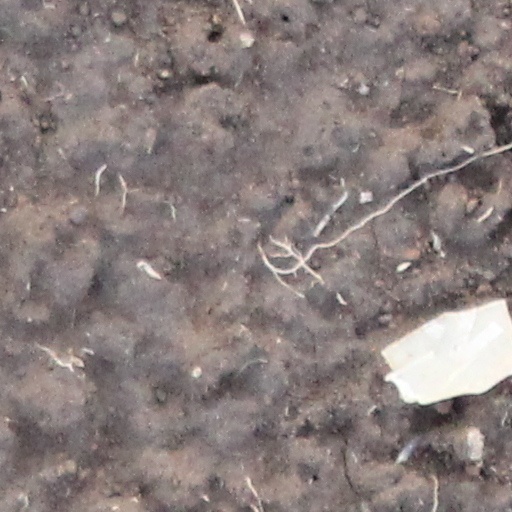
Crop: wheat